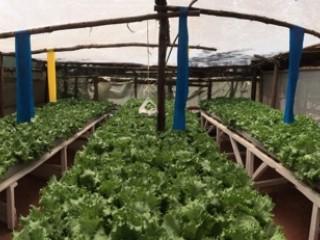
Kilimo cha majimaji  kilichotumika kuwekwa na vitalu vilivyo chipusha mbogamboga zenye rangi ya kijani kibichi, zikifunikwa na turubai linalopitisha mwanga mkali wa jua wenye mazuio ya mbao na miti.